The Origin of Birds

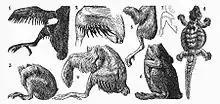
Heilmann's illustrations, redrawn from Beebe's work, showing the hindlimbs of various nestlings and one reptile

Most coincidentally, a small theropod dinosaur named "Oviraptor philoceratops" had been discovered while Heilmann was working on his book, and was described by Henry Fairfield Osborn in 1924. Figure 8 of Osborn's paper, redrawn from the fossil, shows what was later proven to be an oviraptorid wishbone between the animal's arms, interpreted by Osborn as the interclavicle ("Ic." in Figure 8). Unfortunately, this important structure was misidentified. If Heilmann had examined this paper as closely as he had much of his source material – or had travelled to New York to see the specimens in person – he may have reversed his conclusions entirely.